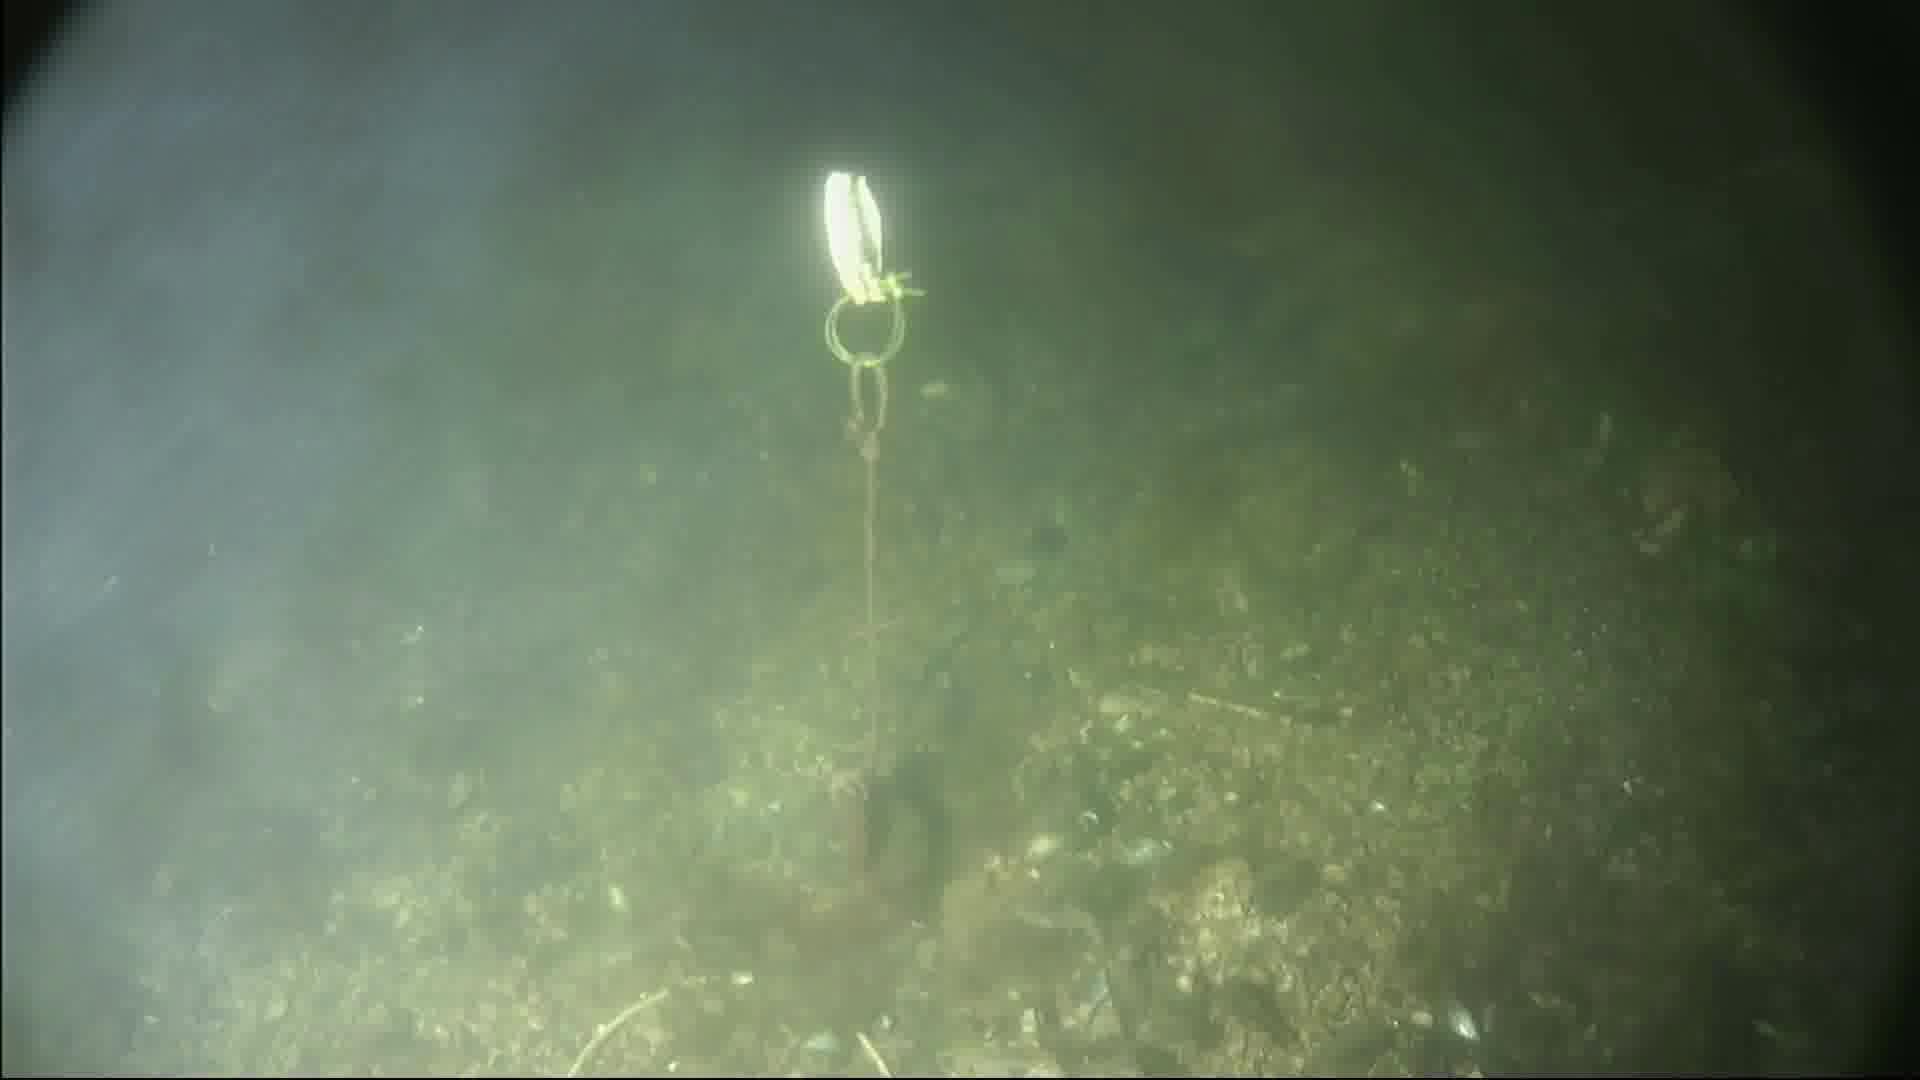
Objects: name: small_fish